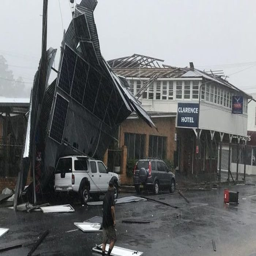
the storm ripped roofs off a number of buildings including accommodation .